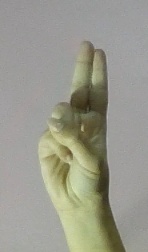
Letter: taa